Fuzhou Foreign Language School

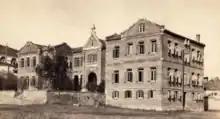
The red brick mansion of Trinity College Foochow (Fuzhou).

Its precursor is St. Mark's College founded in 1907 by W. S. Pakenham-Walsh, a Chaplain of Dublin University Far Eastern Mission. There were only ten students in the first year, and all staff was W. S. Pakenham-Walsh and his wife plus a Chinese teacher. In the beginning, the college was funded by an Irish lady who was familiar W. S. Pakenham-Walsh's father, totally £40. In 1909, there are 150 people applied to the school, taking 100 people. In 1911, after getting a large amount of donation from Pan-Anglican Congress, Church Mission Society decided to merge the college with a middle school and a primary school. W. S. Pakenham-Walsh purchased Russian consulate and surrounding land as the campus of the new school, and named it Trinity College Foochow (Fuzhou). The name indicated its strong relationship with Trinity College Dublin and Christianity. St. Mark's College became the Anglo-Chinese school of Trinity College, where most courses were taught in English and another combined middle school mainly in Chinese language. The school maintained a high English standard, as a result, its students were very popular with society, many of them even began working without graduation. Dublin University Fukien Mission was in charge of the management of the school, hence many teachers and staffers were missionaries who came from Ireland. The students had to study the Bible and participate the religious activities including morning prayer, evening prayer. Graduates of Anglo-Chinese school could enter Saint John's University, Shanghai and Fukien Christian University founded in 1916 without exam.